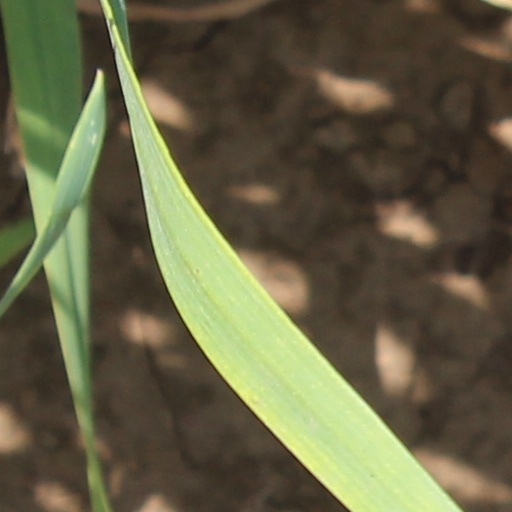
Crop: wheat